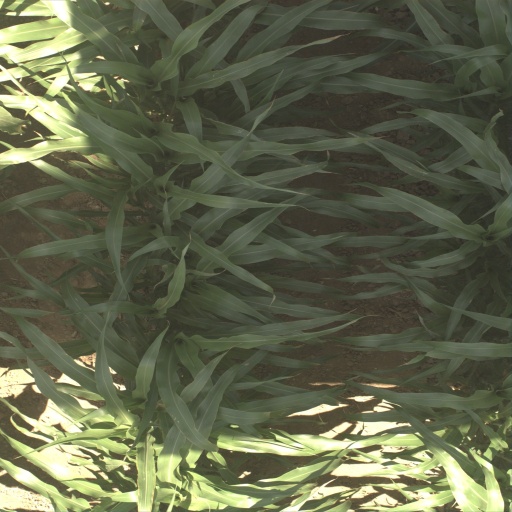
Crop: sorghum